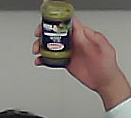
Product: barilla_pesto